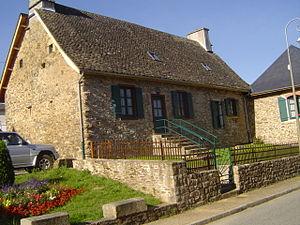
Toiture en lauzes
Soursac est une commune française située dans le département de la Corrèze en région Nouvelle-Aquitaine.